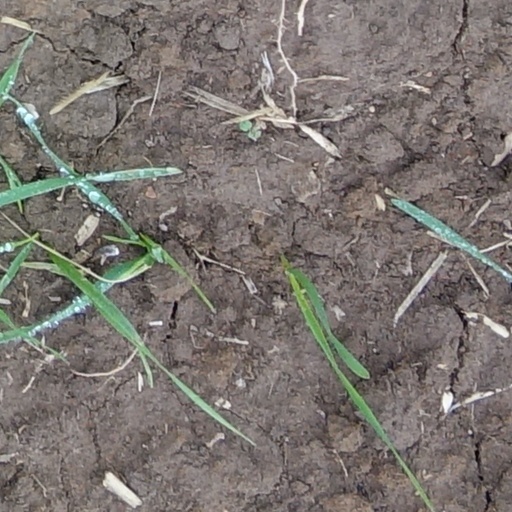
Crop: wheat